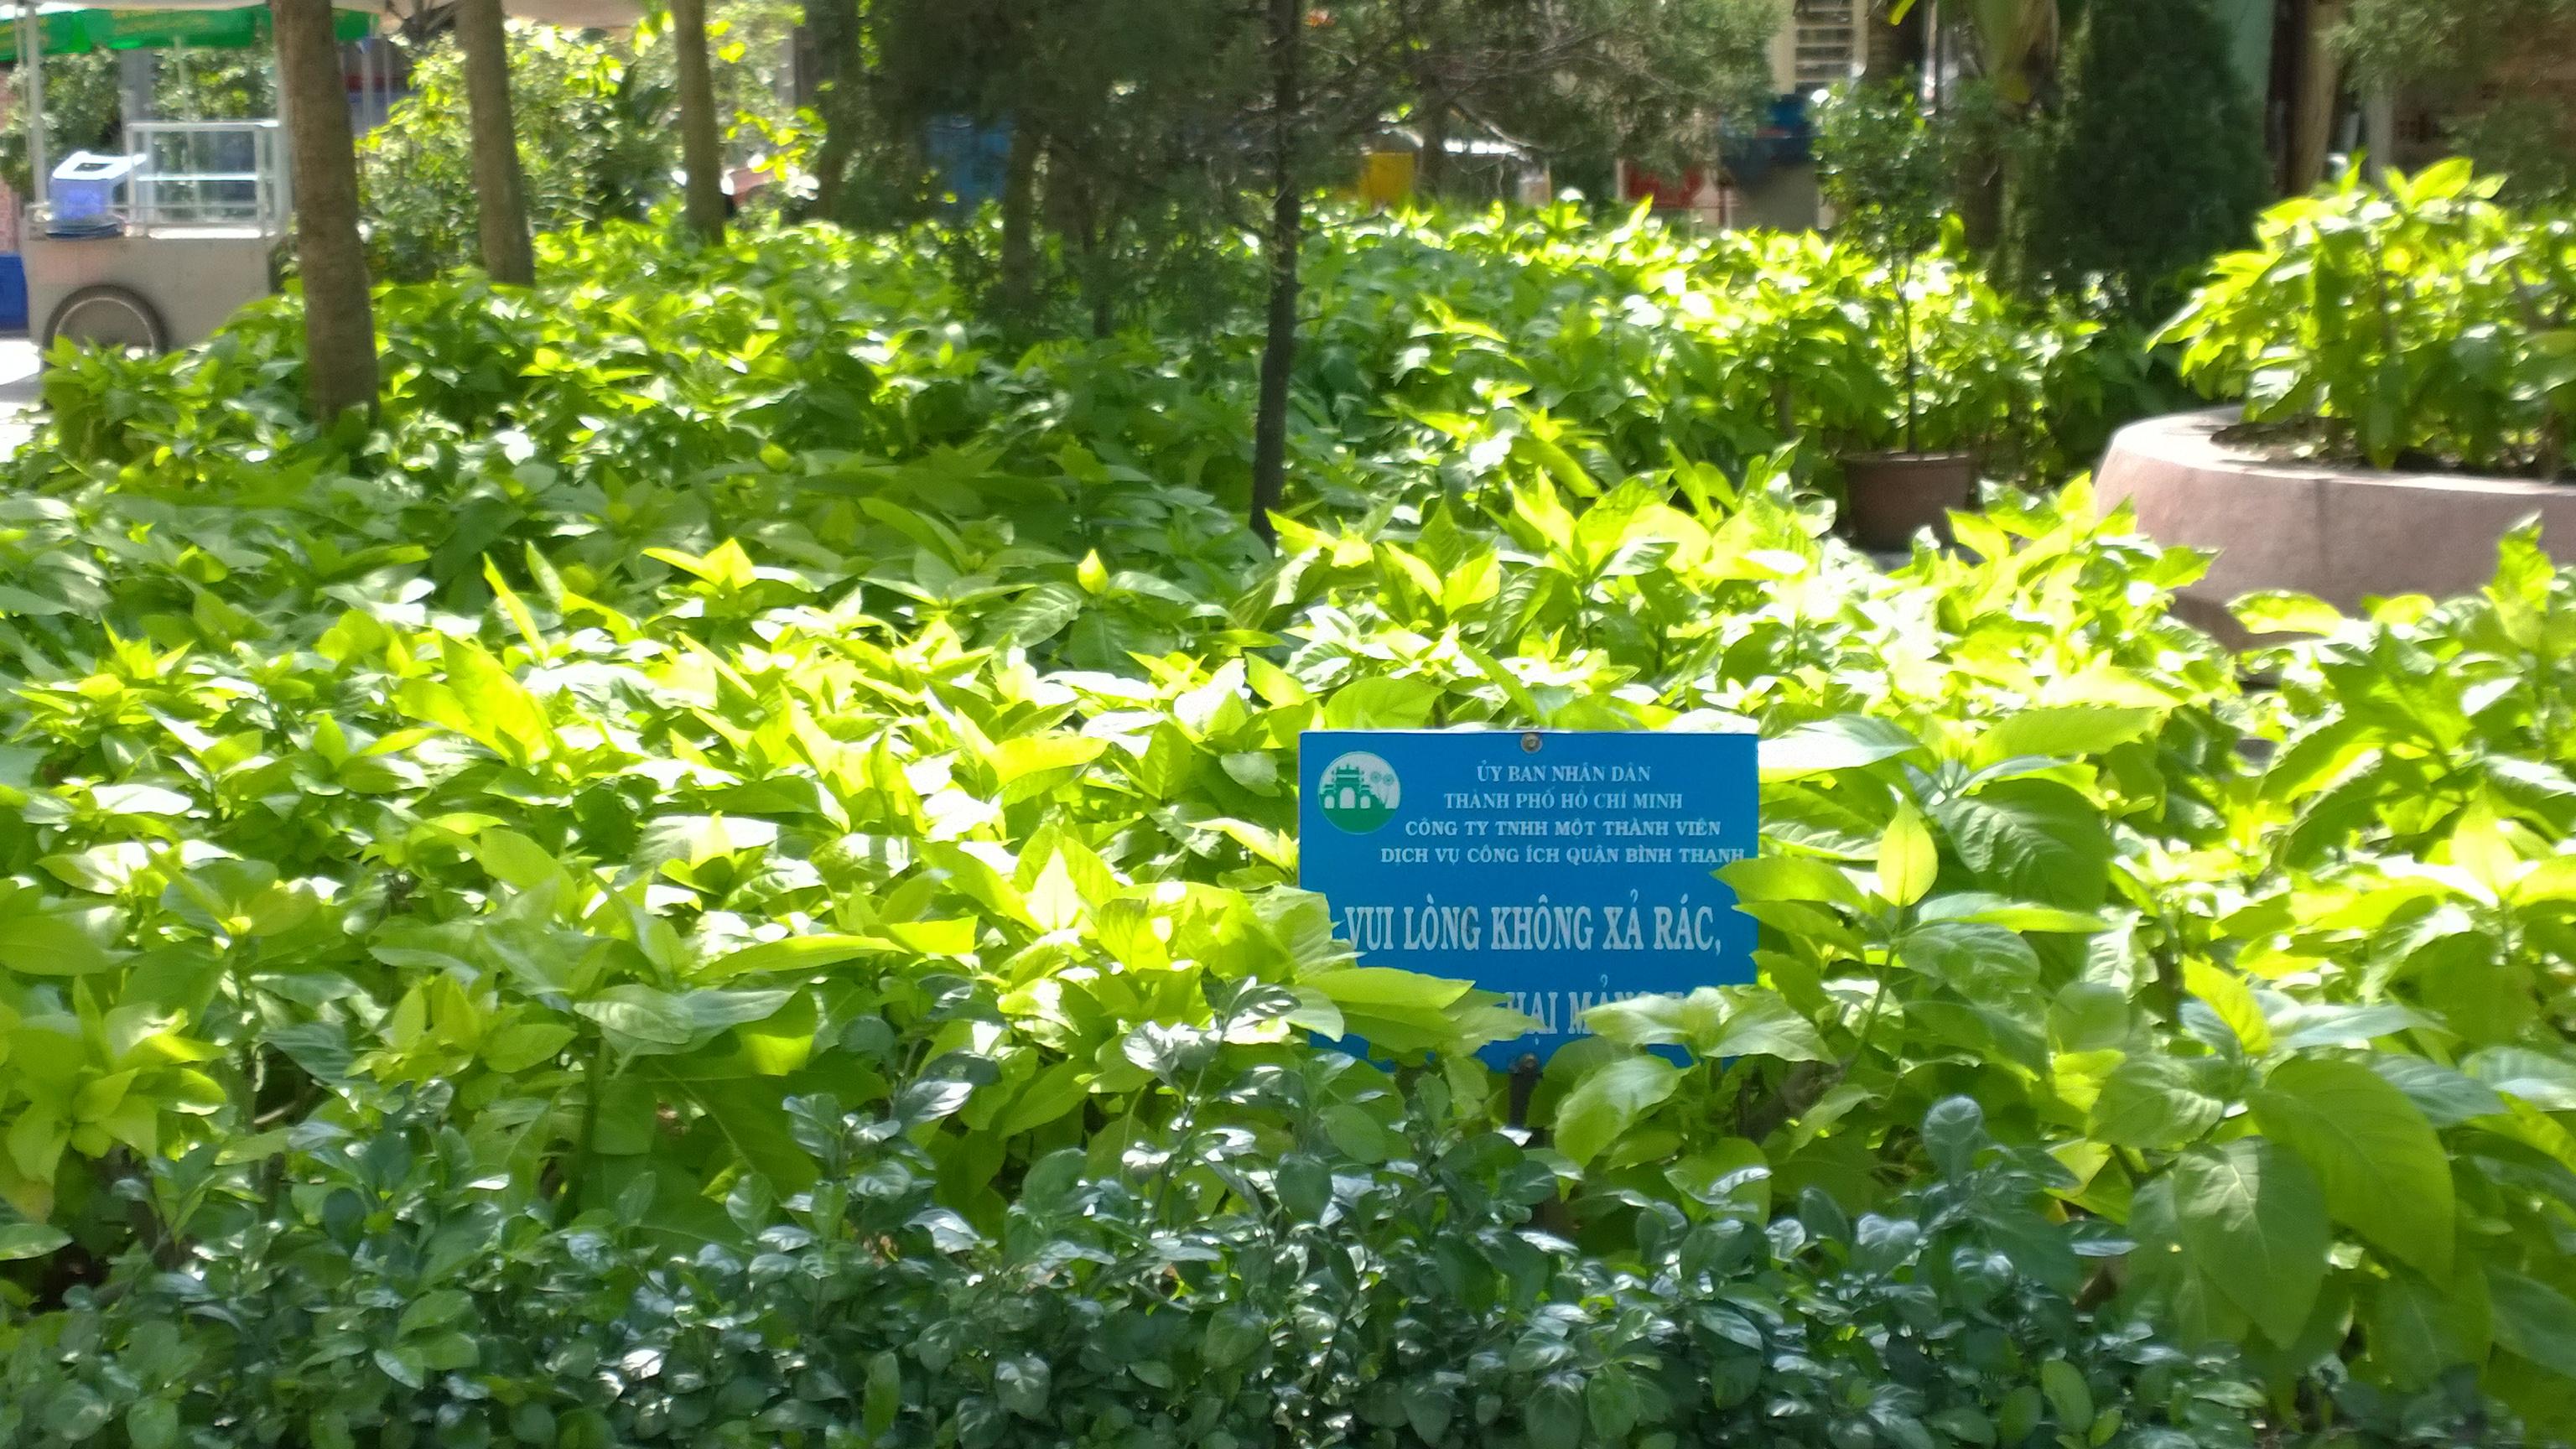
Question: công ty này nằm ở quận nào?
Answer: công ty này nằm ở quận bình thạnh